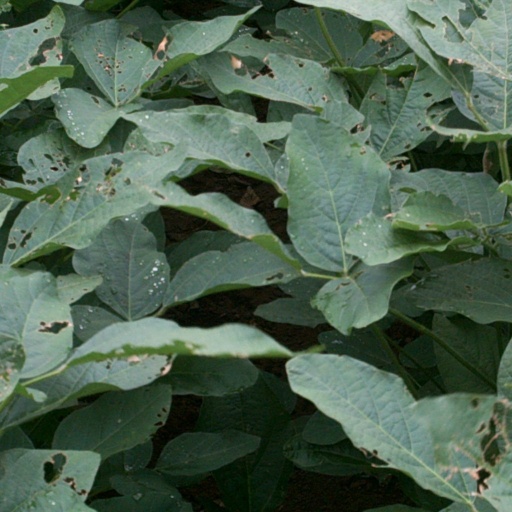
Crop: soybean